Joseph F. Sinnott

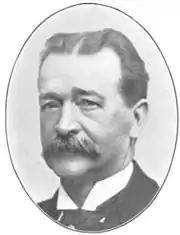
Portrait of Joseph Francis Sinnott

Joseph Francis Sinnott (1837–1906) was an Irish businessman who emigrated to Pennsylvania in 1854. After thirty-two years with John Gibson's, Son and Co distillery, Sinnott became the sole proprietor in 1888. The renamed Moore & Sinnott was known as the largest distiller of rye whiskey in the US with the capacity to produce 30,000 barrels per year. As a prominent Philadelphia businessman, Sinnott also became a trustee of the Philadelphia and Reading Railroad and served as director of the First National Bank. At the time of his death, his estate was valued at 2.2 million dollars. His former home, the Joseph Sinnott Mansion, was added to the National Register of Historic Places in 1980. It is now part of the campus of Rosemont College.